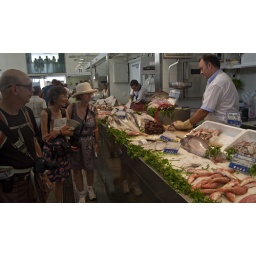
The fish market in Cadiz was full of creatures we had never seen.